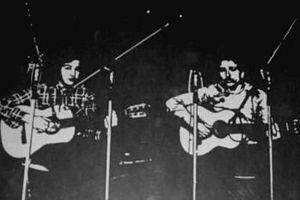
Le rock argentin est un ensemble de musiques rock, et d'autres styles musicaux proches, créés, produits en Argentine. L'expression coïncide en partie avec « rock national », un concept apparu durant la seconde moitié des années 1960 pour se référer à un courant musical rock, au sens large, chanté en espagnol et qui à ses débuts faisait face aux productions « commerciales », développées par les médias de communication et les maisons de disque.